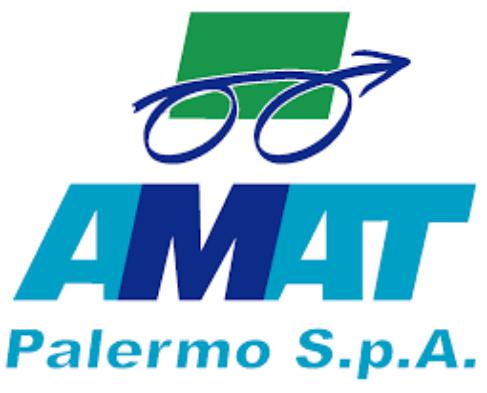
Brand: AMAT
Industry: Others